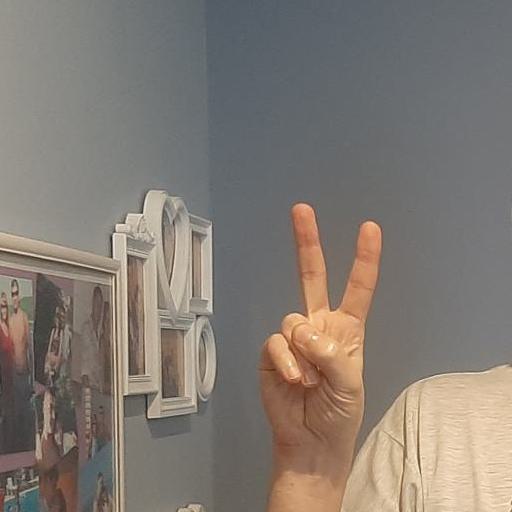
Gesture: peace